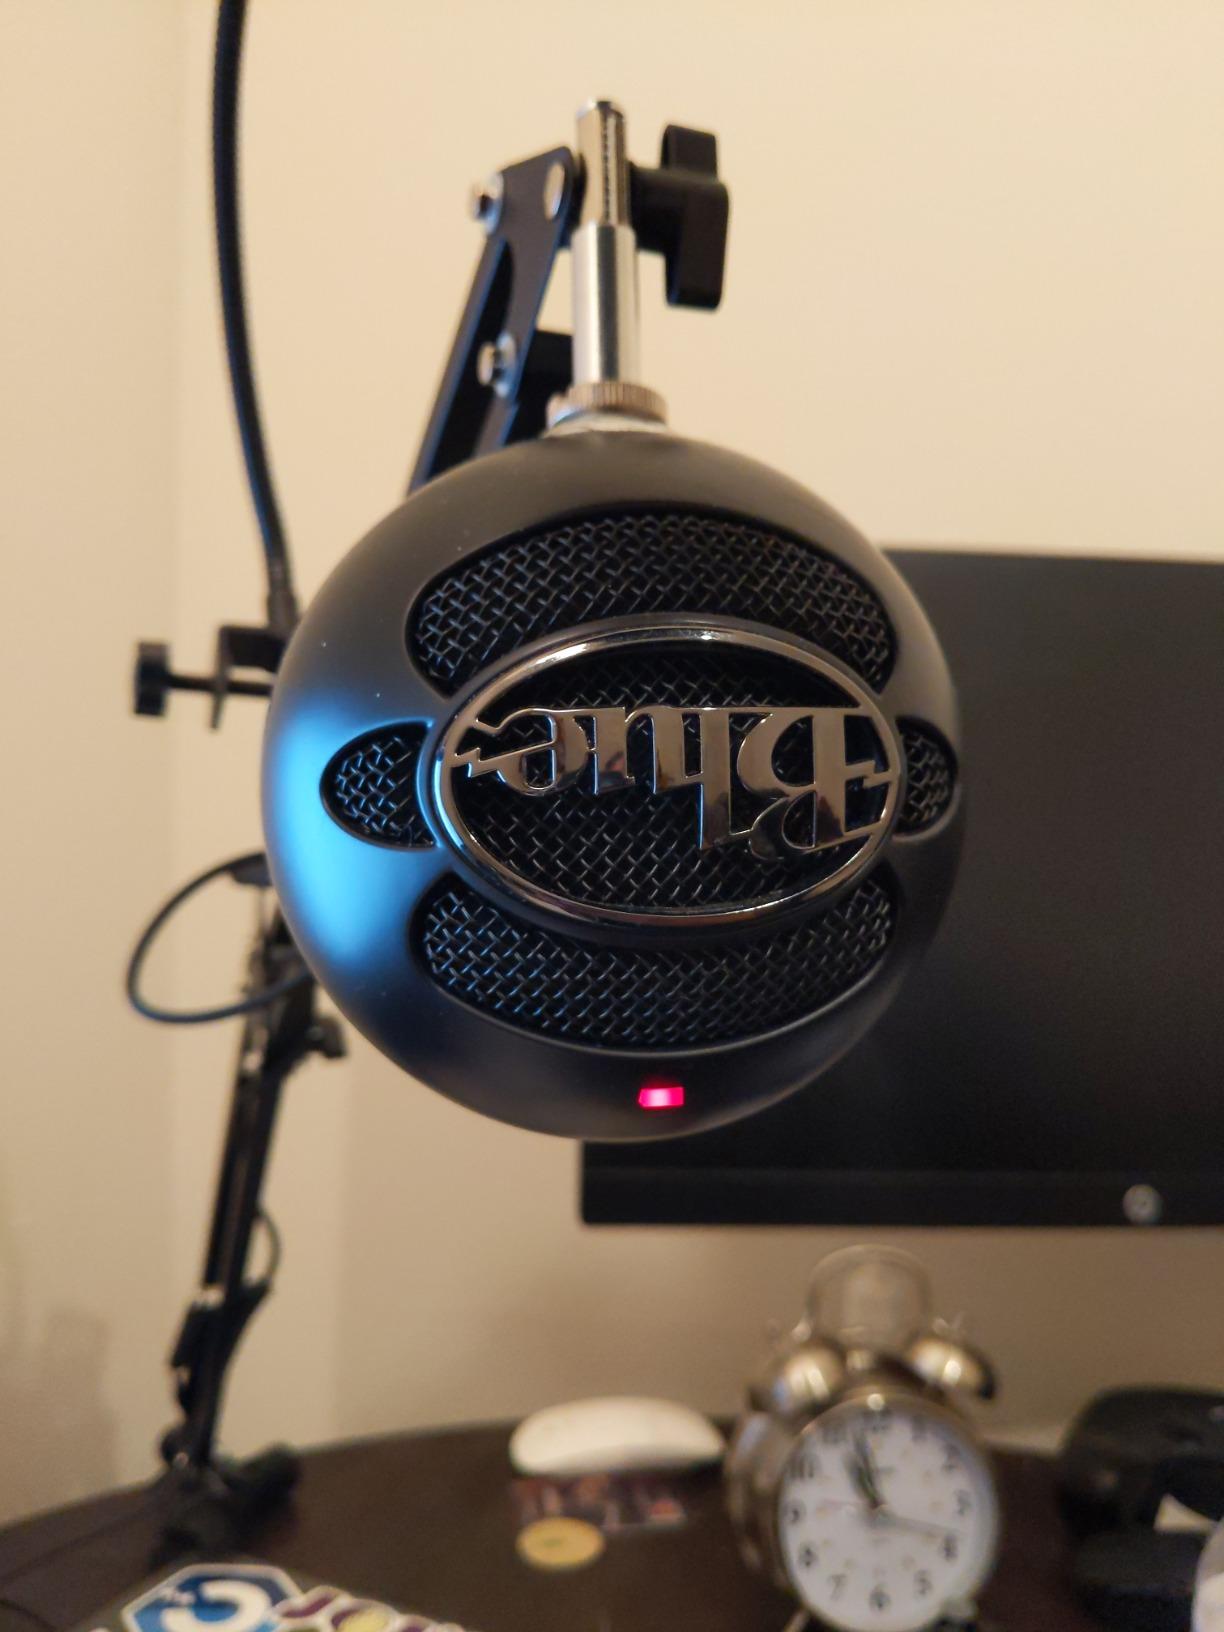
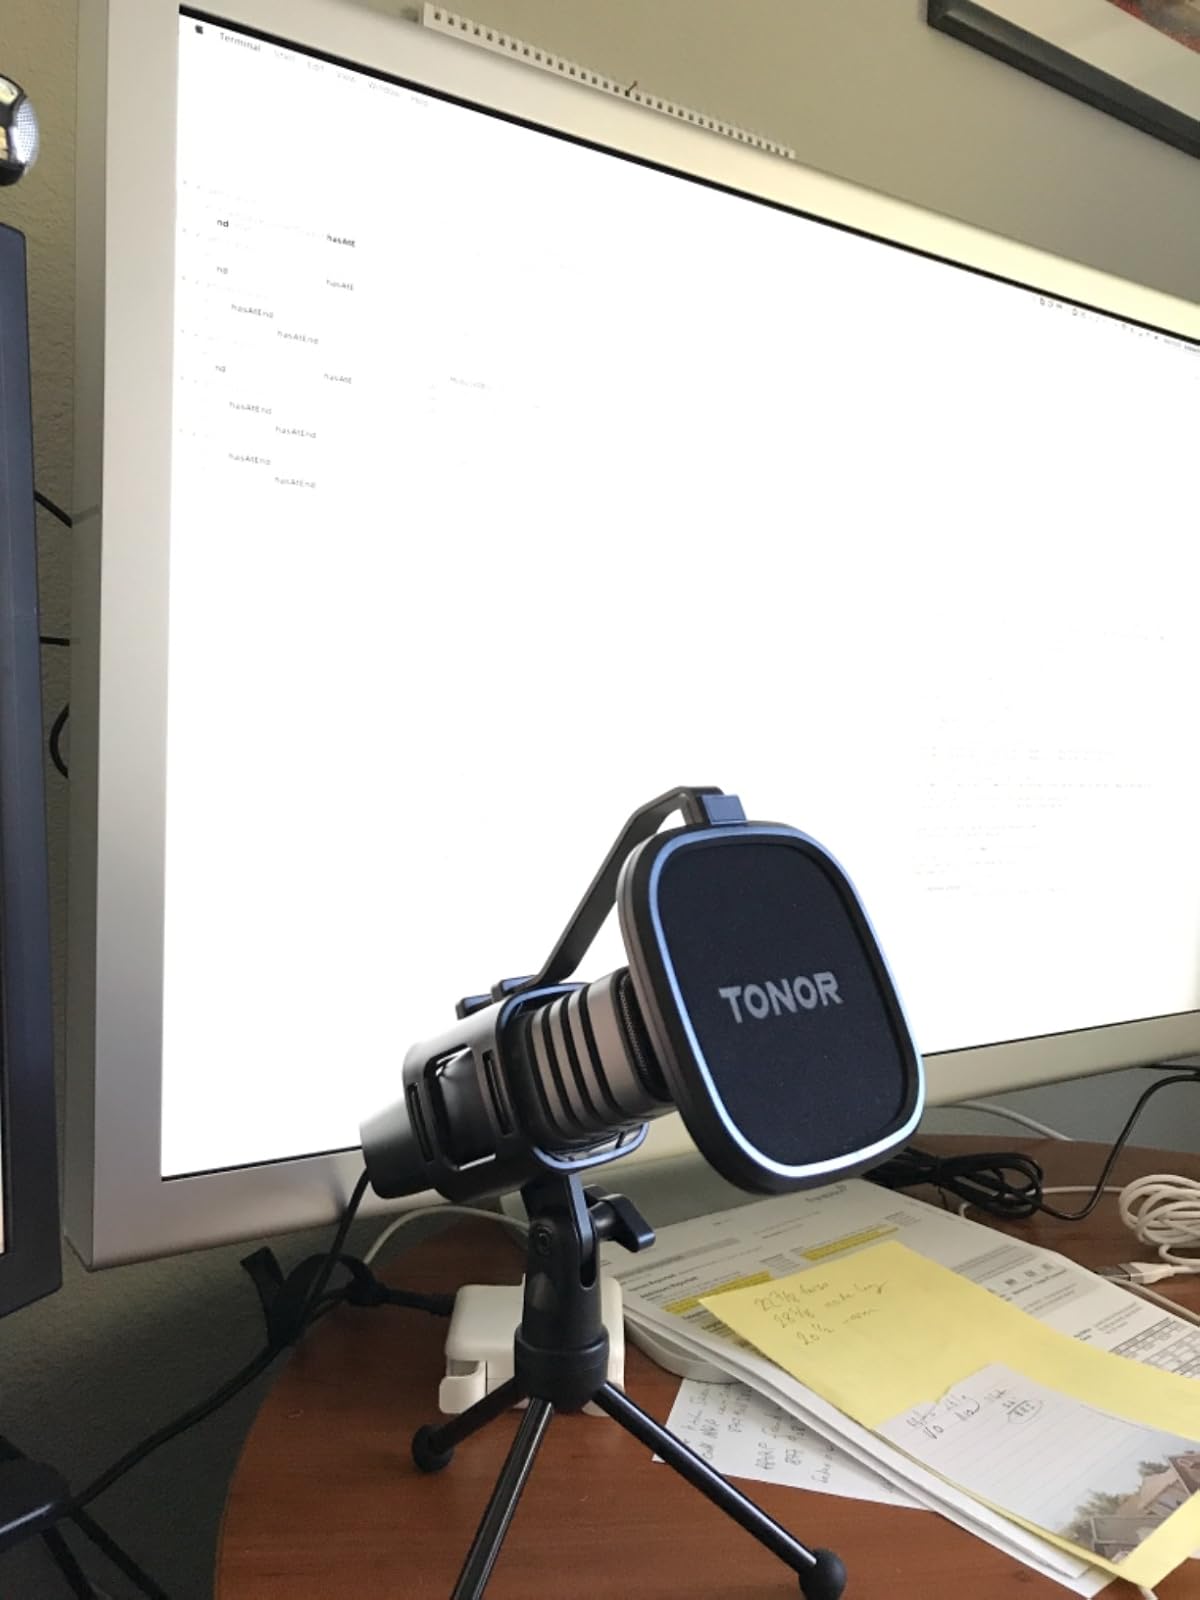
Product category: microphone
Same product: no